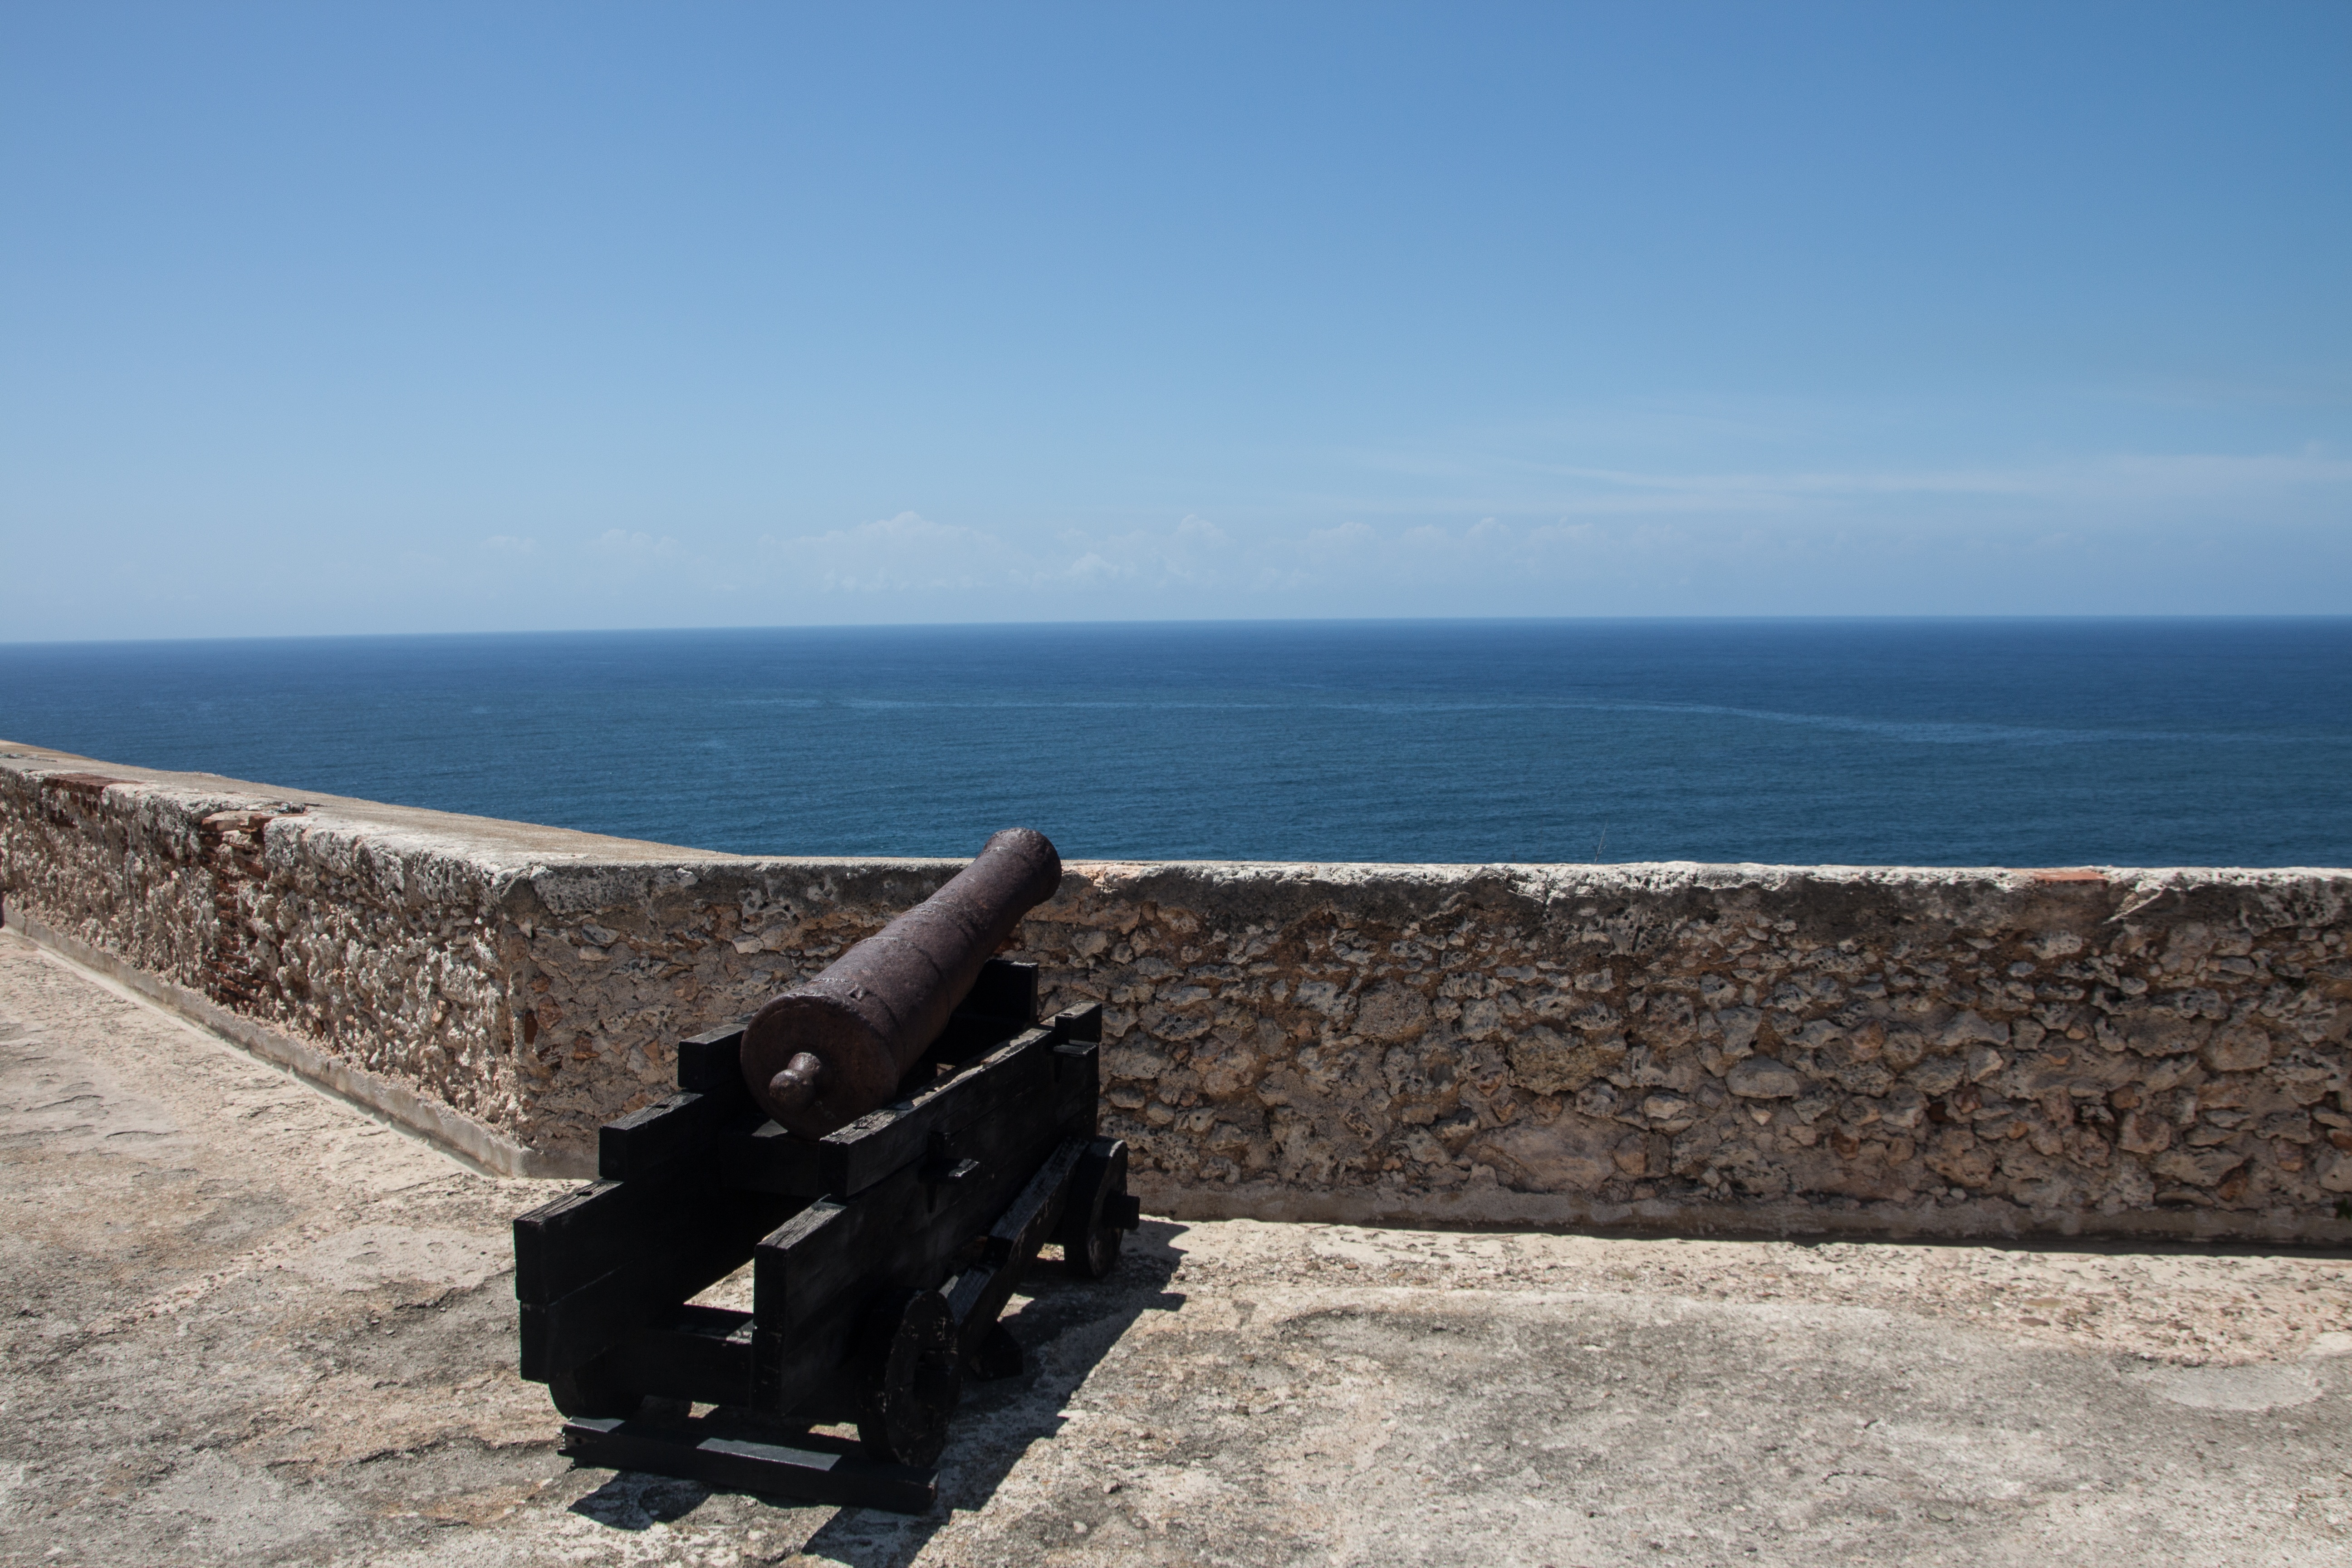
beach, sea, coast, ocean, horizon, sky, shore, vacation, travel, terrain, cuba, fortress, gun, booked, embrasure, promontory